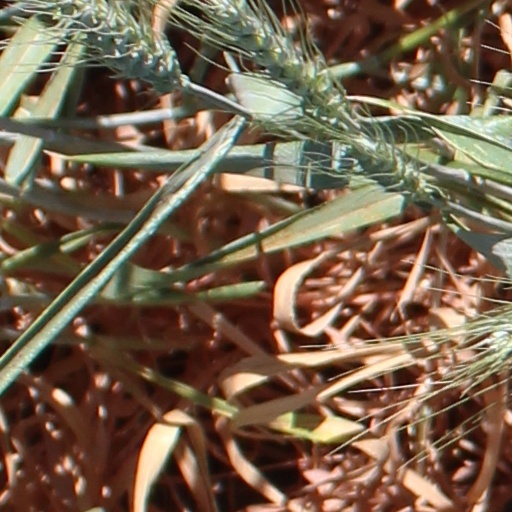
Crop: wheat